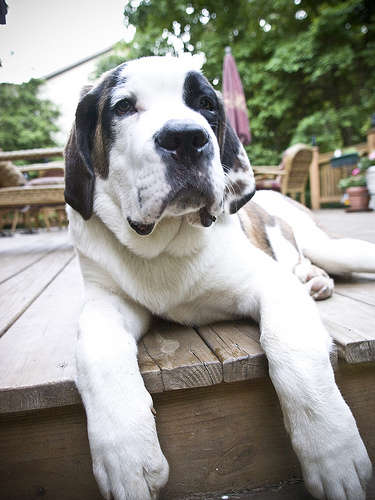
Animal: dog
Breed: saint bernard